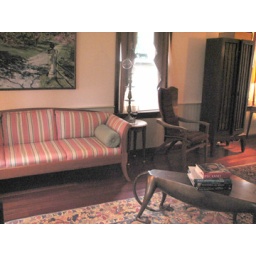
Another view of the Johnson's living room. The couch and chair were both build by Warren.